723

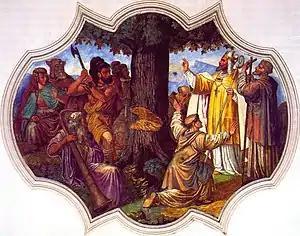
Boniface fells Thor's Oak in Hesse (1737)

Year 723 (DCCXXIII) was a common year starting on Friday of the Julian calendar. The denomination 723 for this year has been used since the early medieval period, when the Anno Domini calendar era became the prevalent method in Europe for naming years.